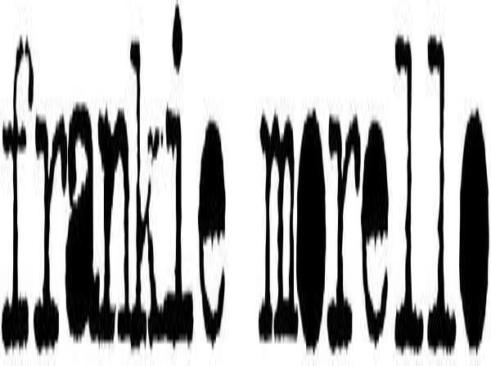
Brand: Frankie Morello
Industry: Clothes